Bruce Shand

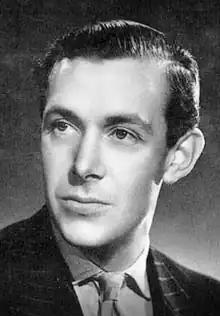

Bruce Middleton Hope Shand, (22 January 1917 – 11 June 2006) was an officer in the British Army who served in France as part of the British Expeditionary Force during the Second World War. He was the father of Queen Camilla.